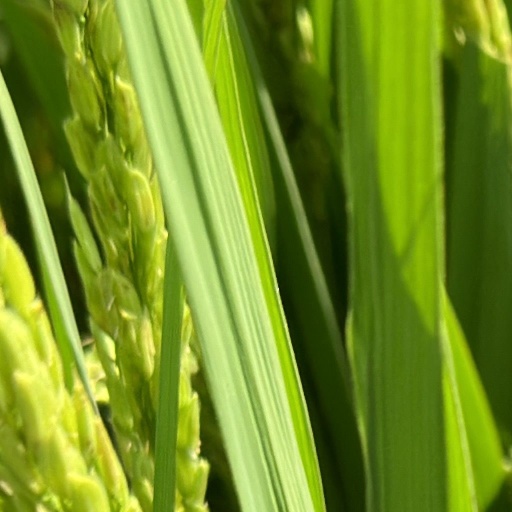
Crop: rice